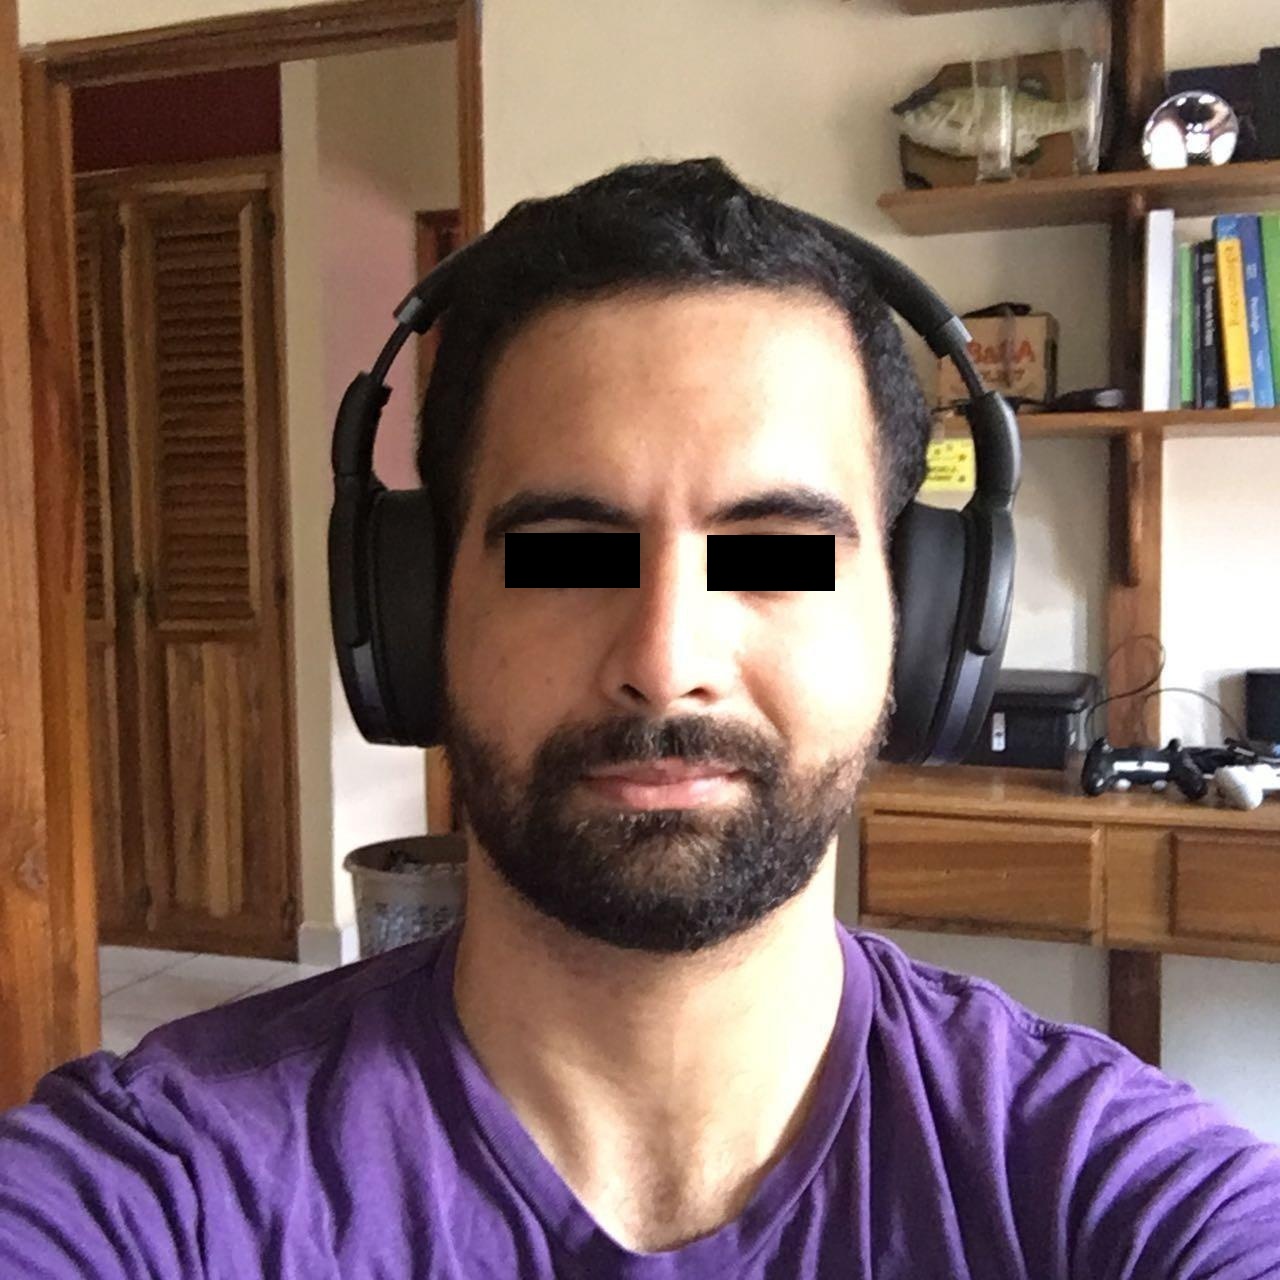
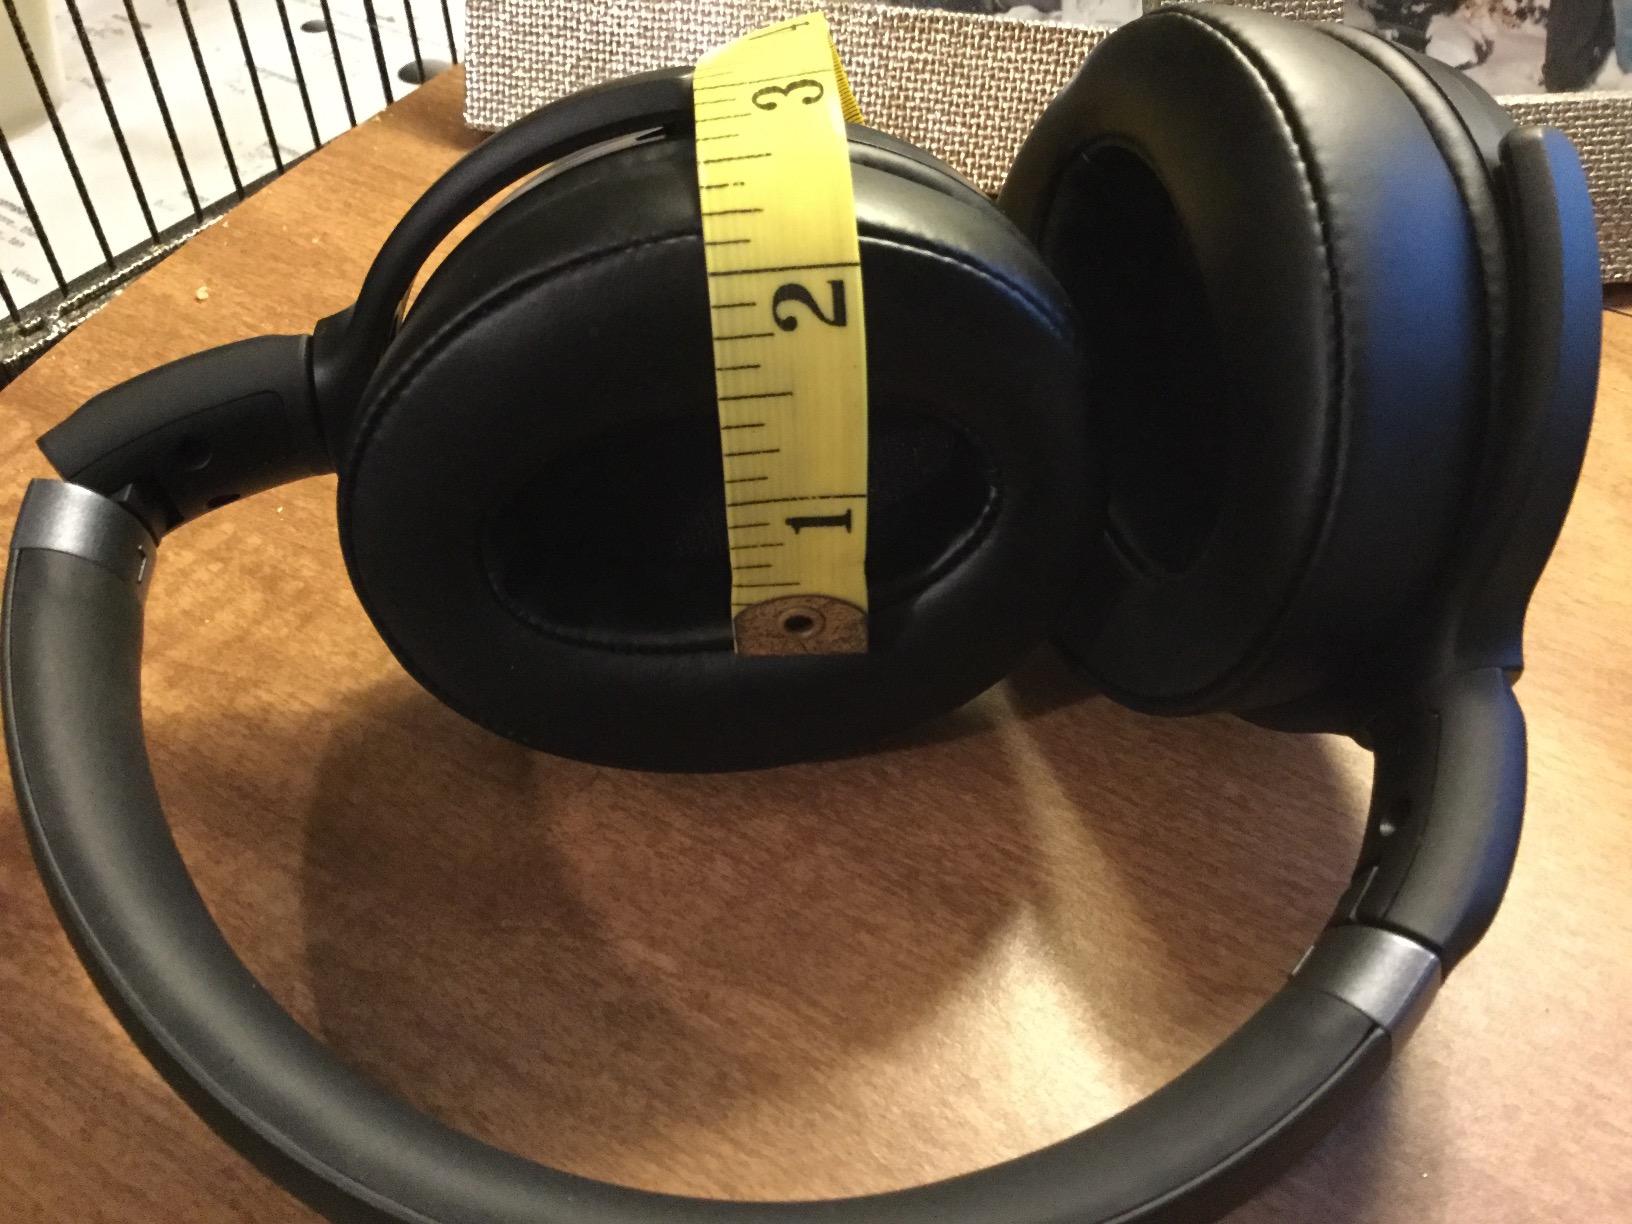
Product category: headphones
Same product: yes